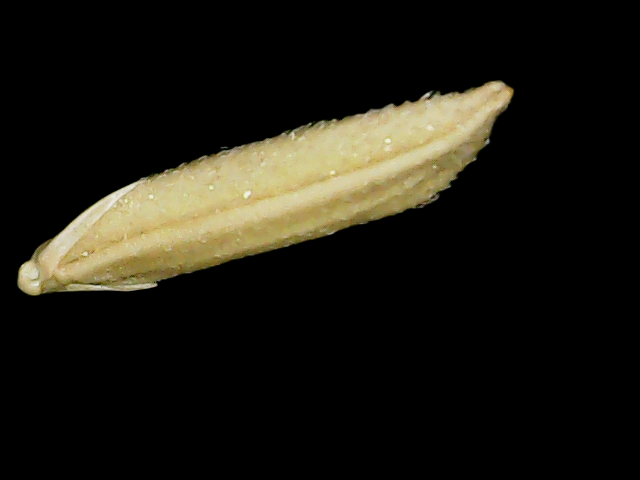
Rice variety: Binadhan19